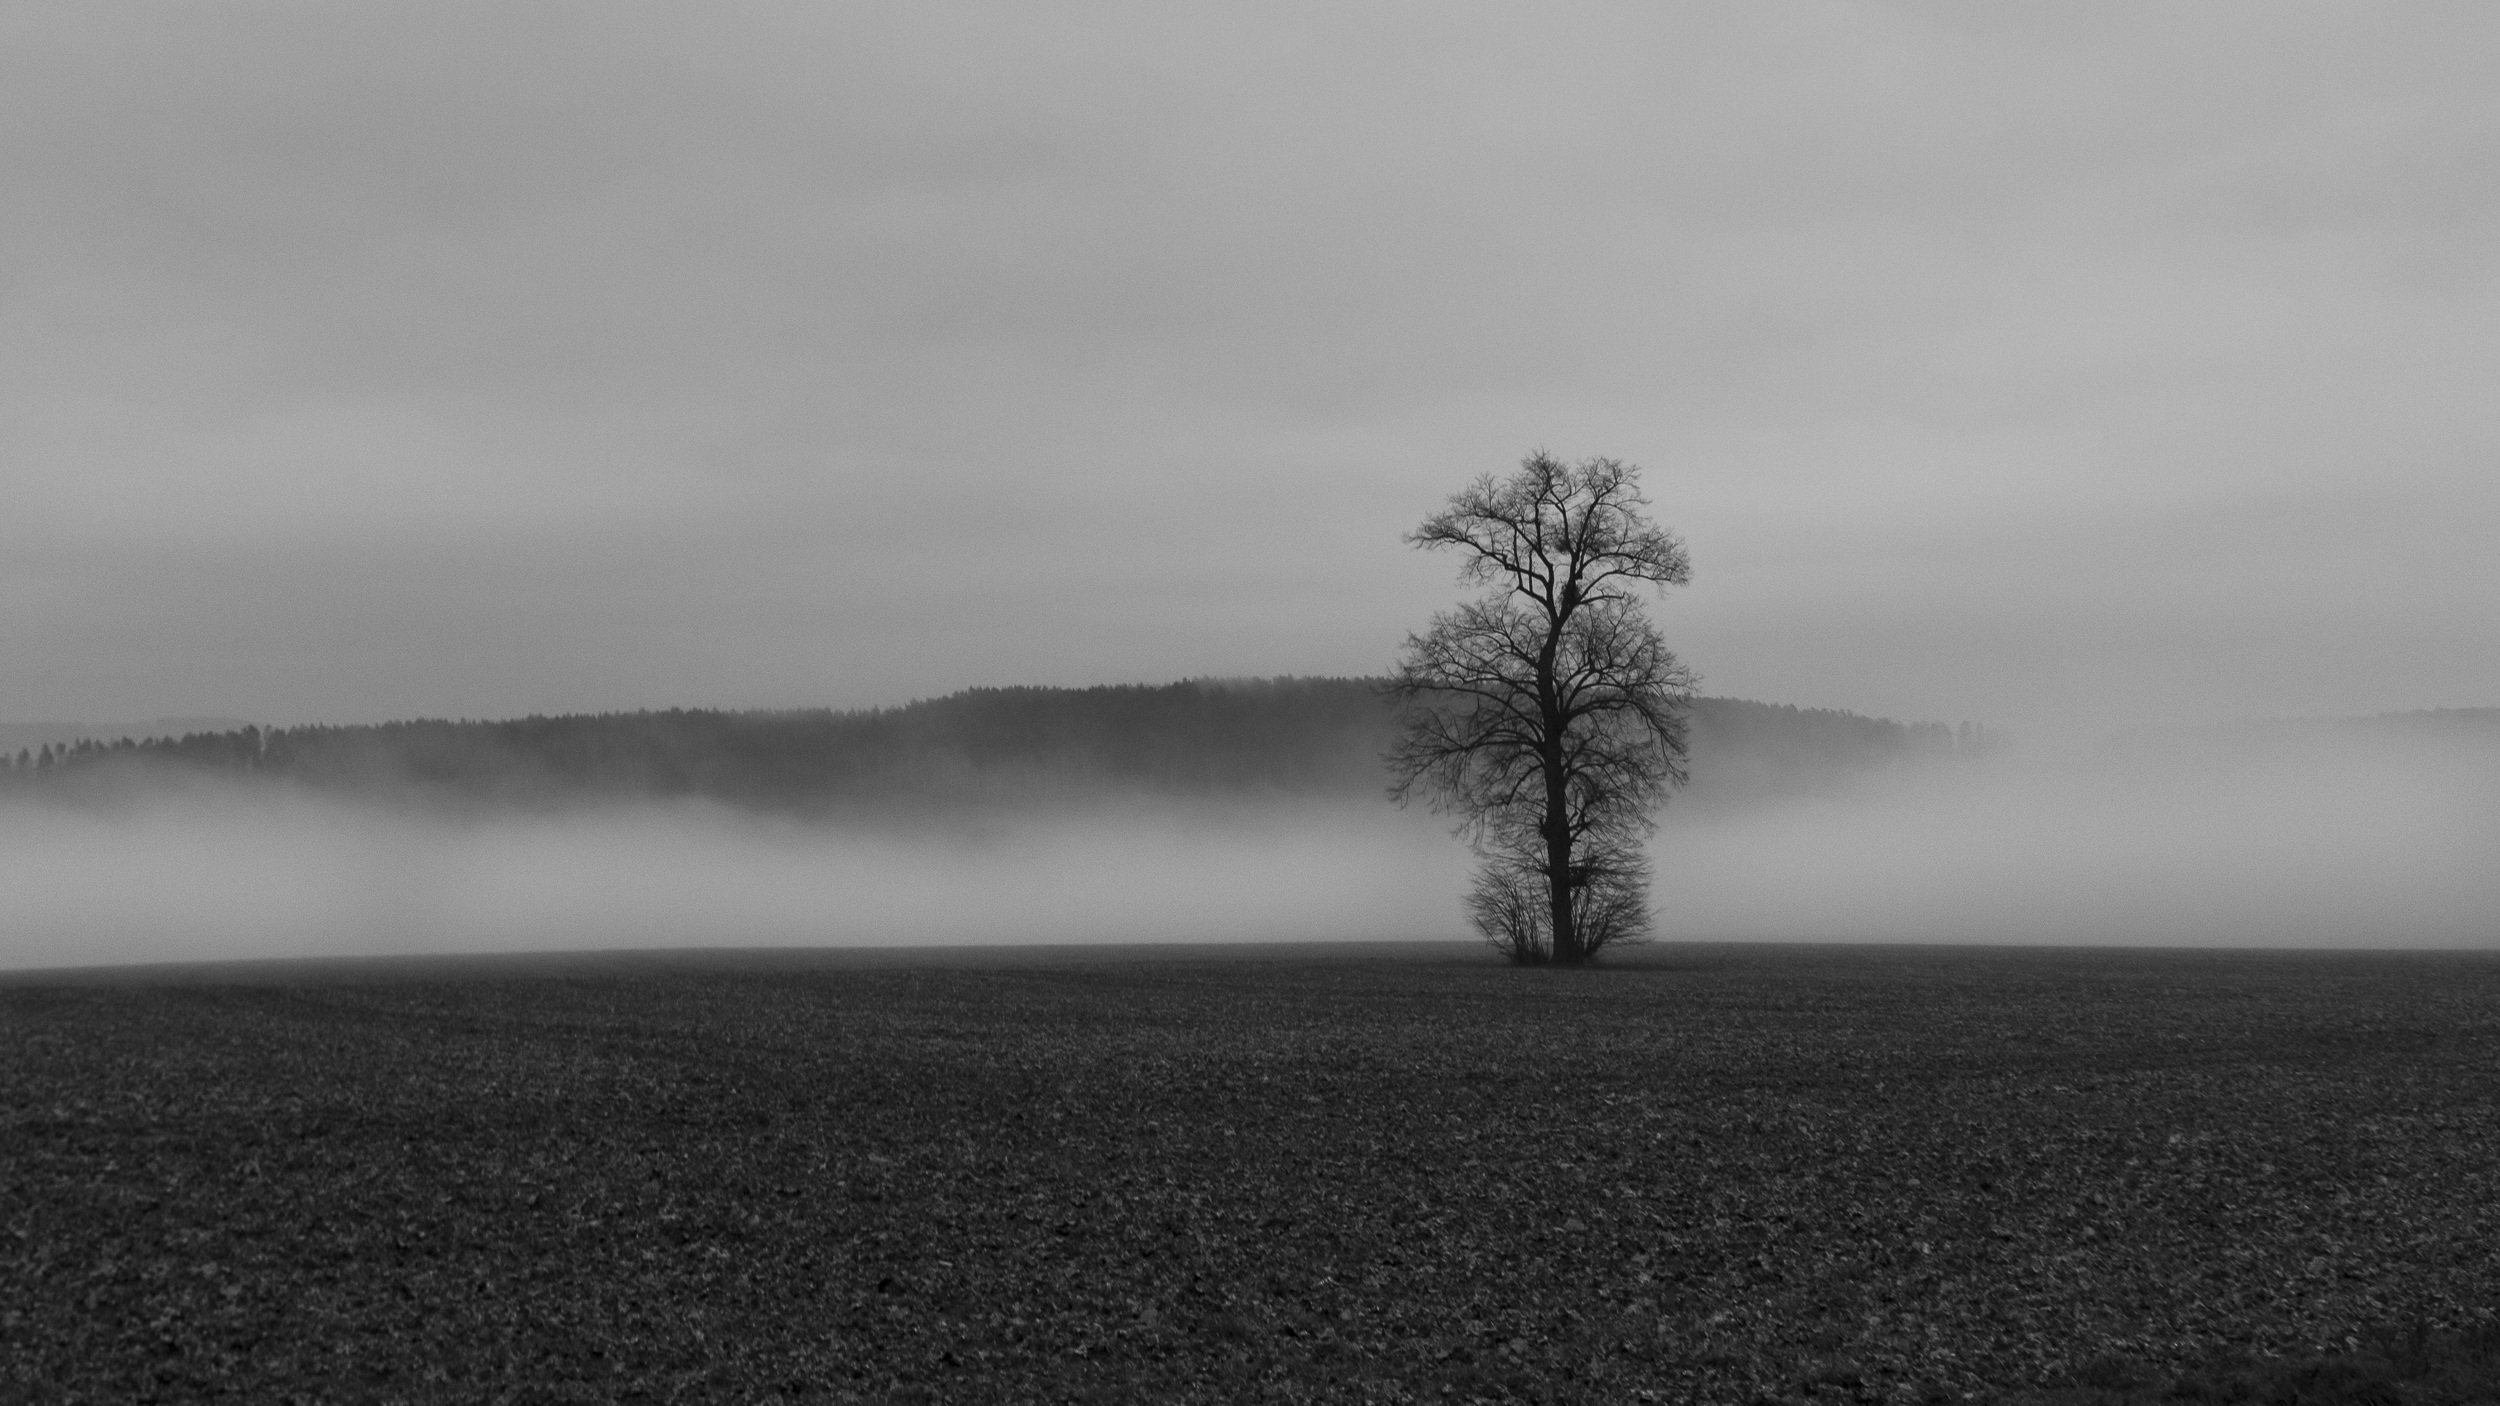
landscape, tree, nature, horizon, cold, cloud, black and white, fog, mist, morning, hill, wind, dawn, atmosphere, dusk, autumn, weather, haze, darkness, monochrome, clouds, mood, morgenstimmung, glade, fog day, colourless, monochrome photography, atmospheric phenomenon, atmosphere of earth, woody plant